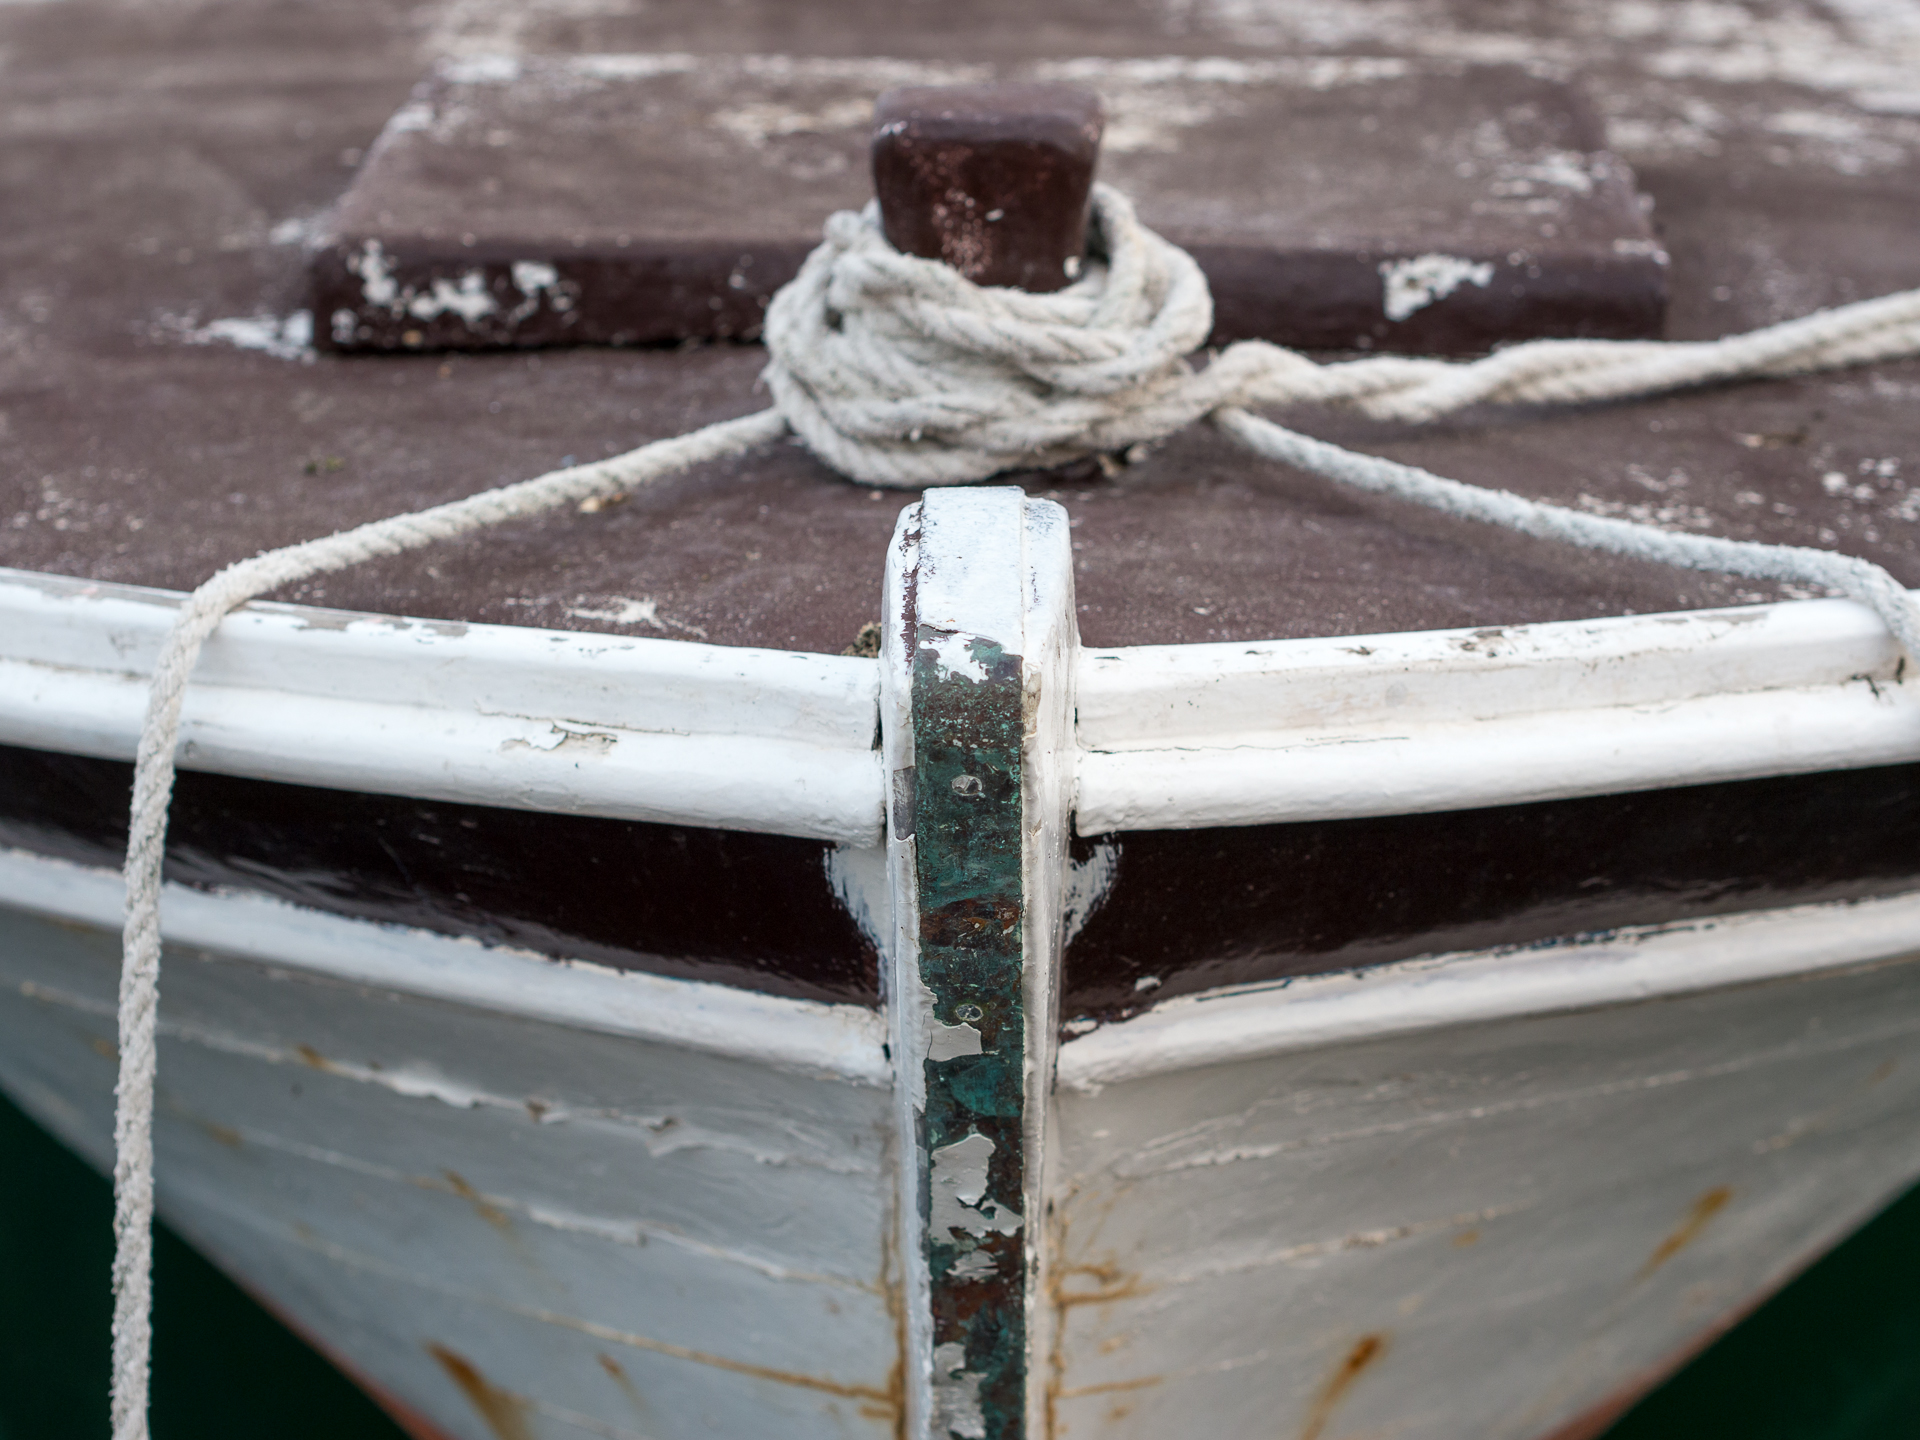
wood, white, vehicle, 2014, croatia, kroatien, panasoniclumixg5, olympusf1845mm, hvar